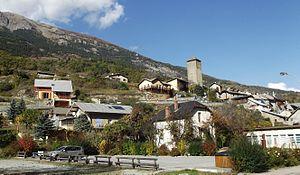
Bourg de Saint-Clément-sur-Durance
Saint-Clément-sur-Durance est une commune française située dans le département des Hautes-Alpes en région Provence-Alpes-Côte d'Azur.